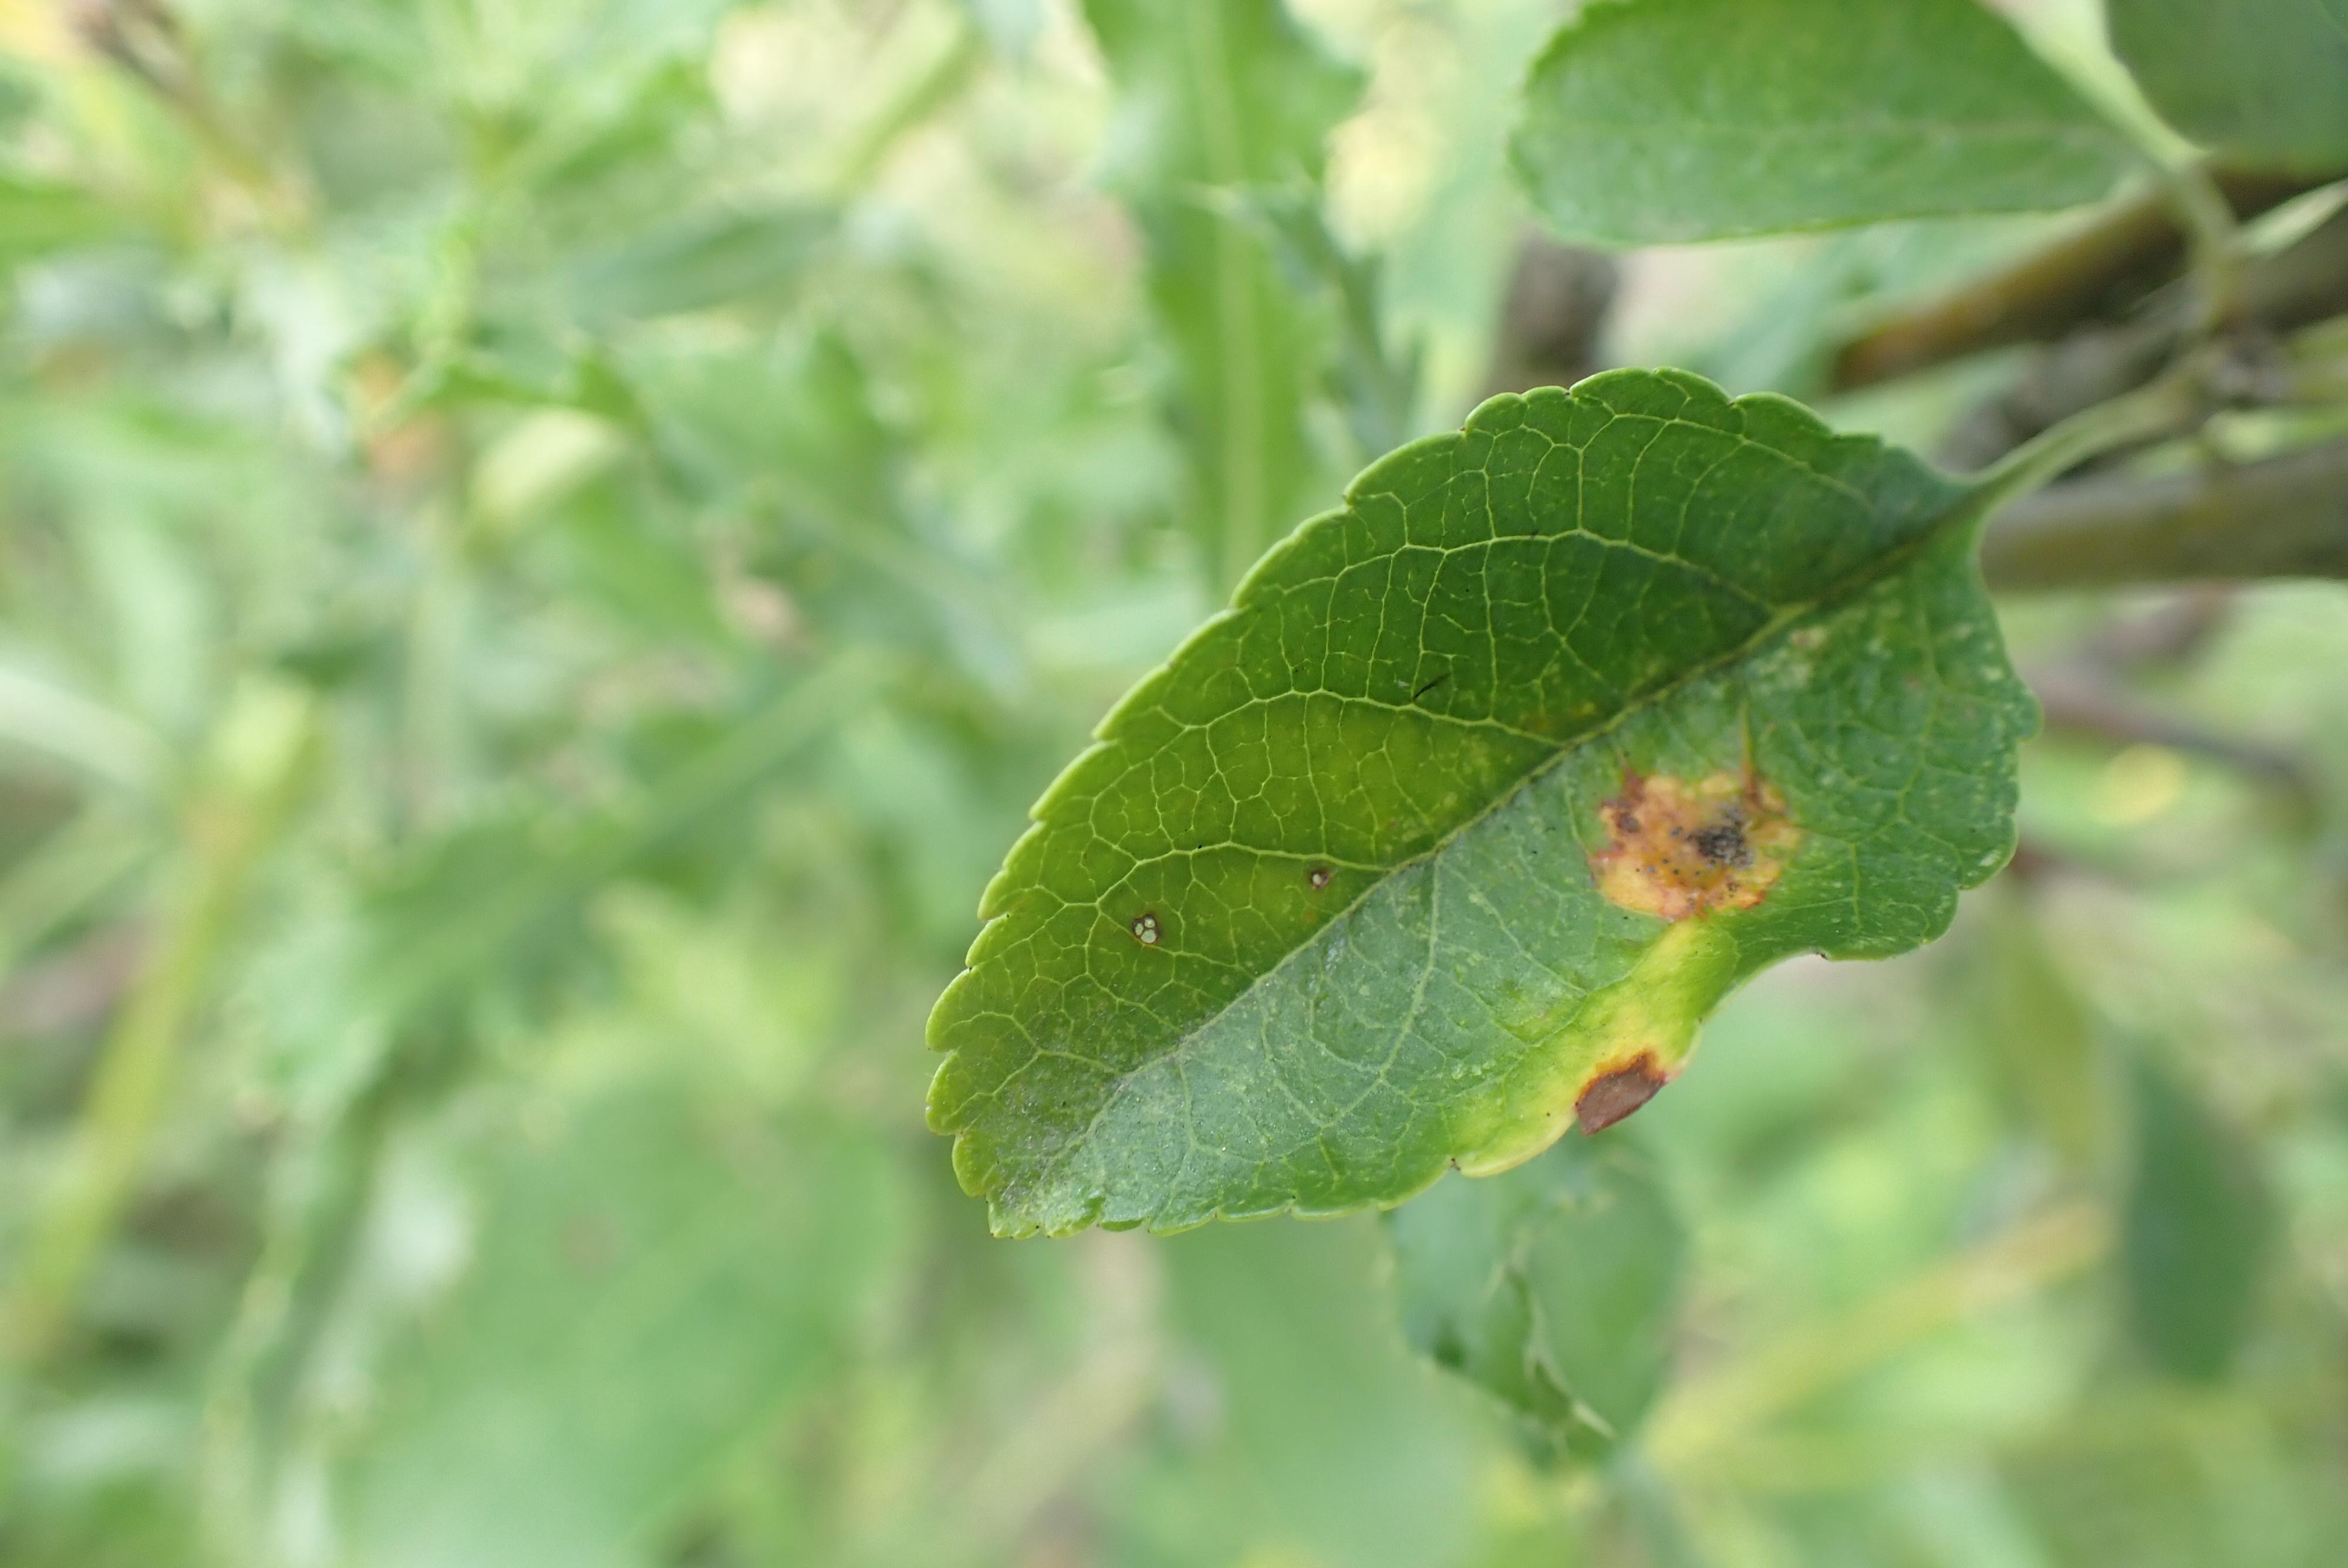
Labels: rust, complex